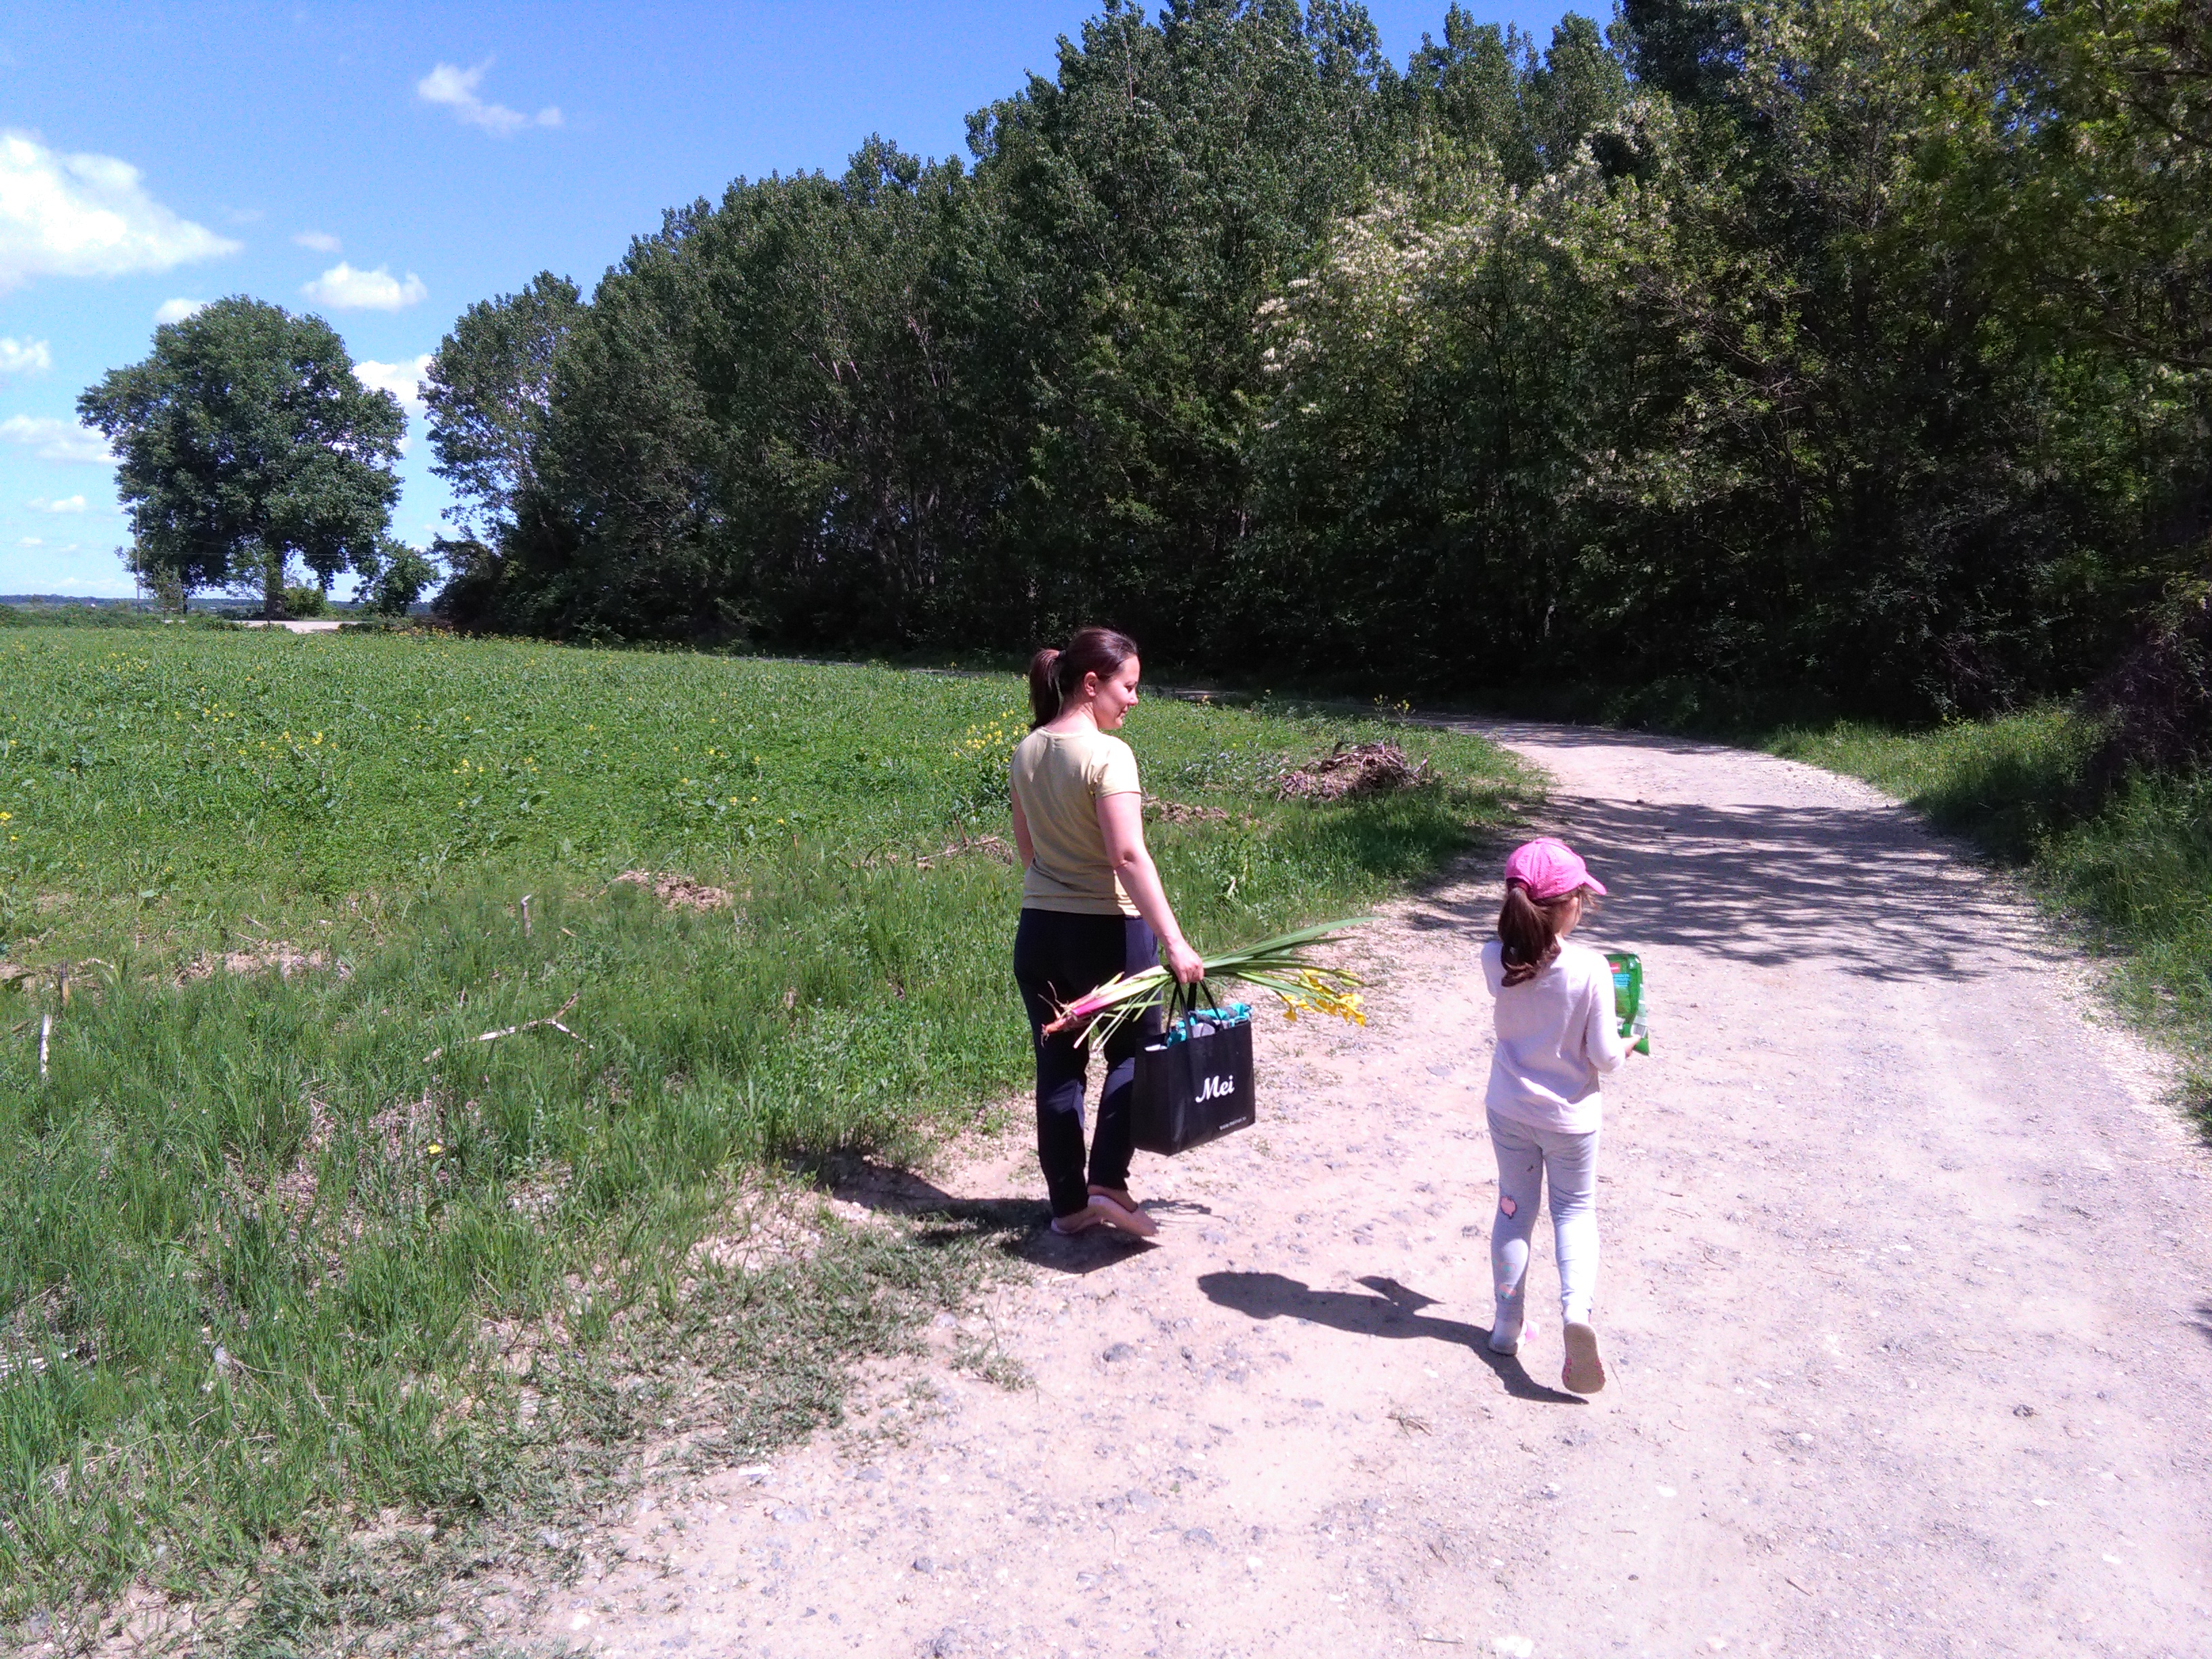
sky, river, road, clouds, grass, tree, vehicle, summer, fun, recreation, vacation, plant, soil, state park, park, walking, lawn, play, grassland